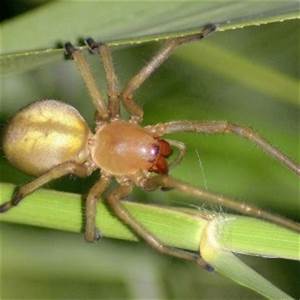
Label: ragno